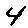
Label: 4